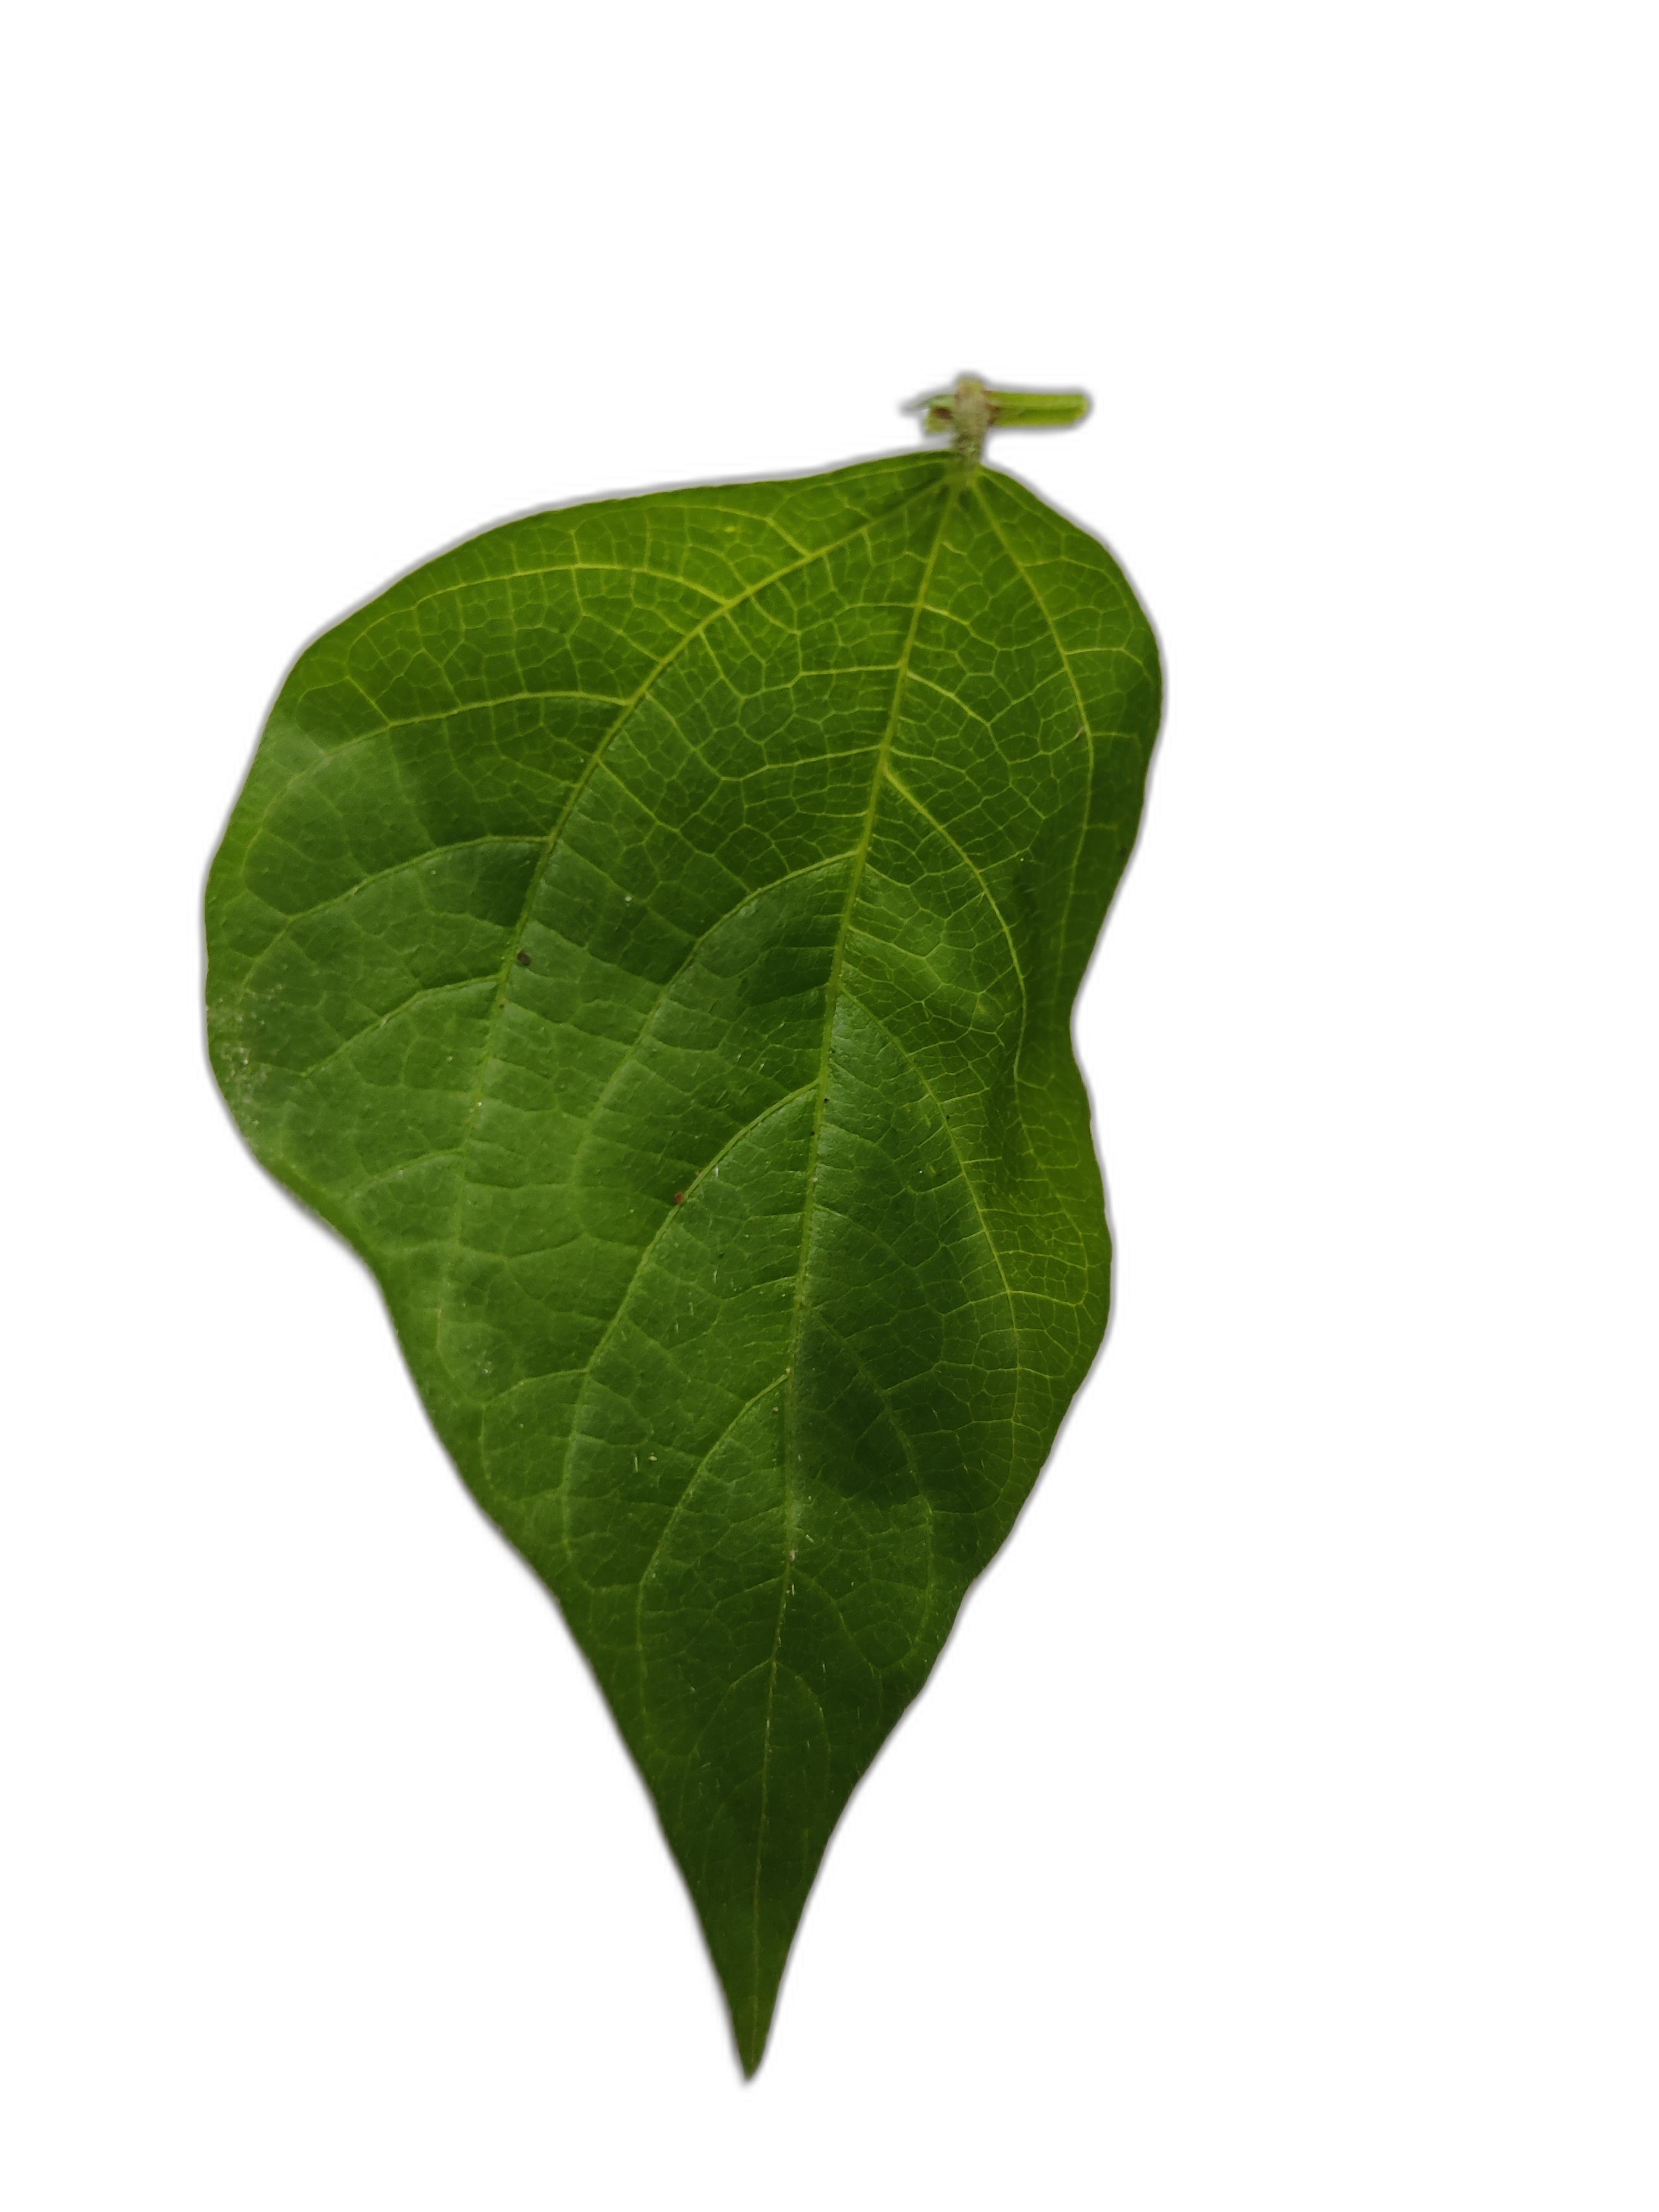
Label: Healthy